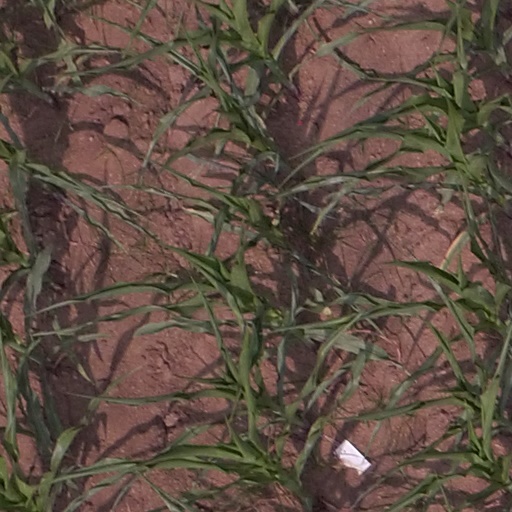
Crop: maize; corn